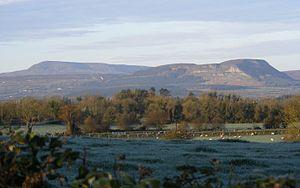
Cuilcagh est une montagne située à la frontière entre le comté de Fermanagh en Irlande du Nord et le comté de Cavan en république d'Irlande.